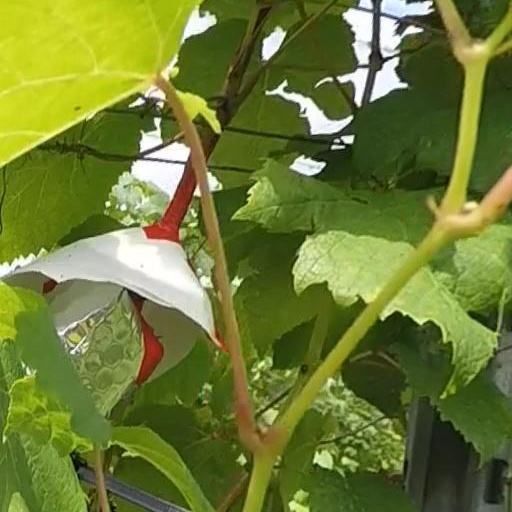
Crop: grape